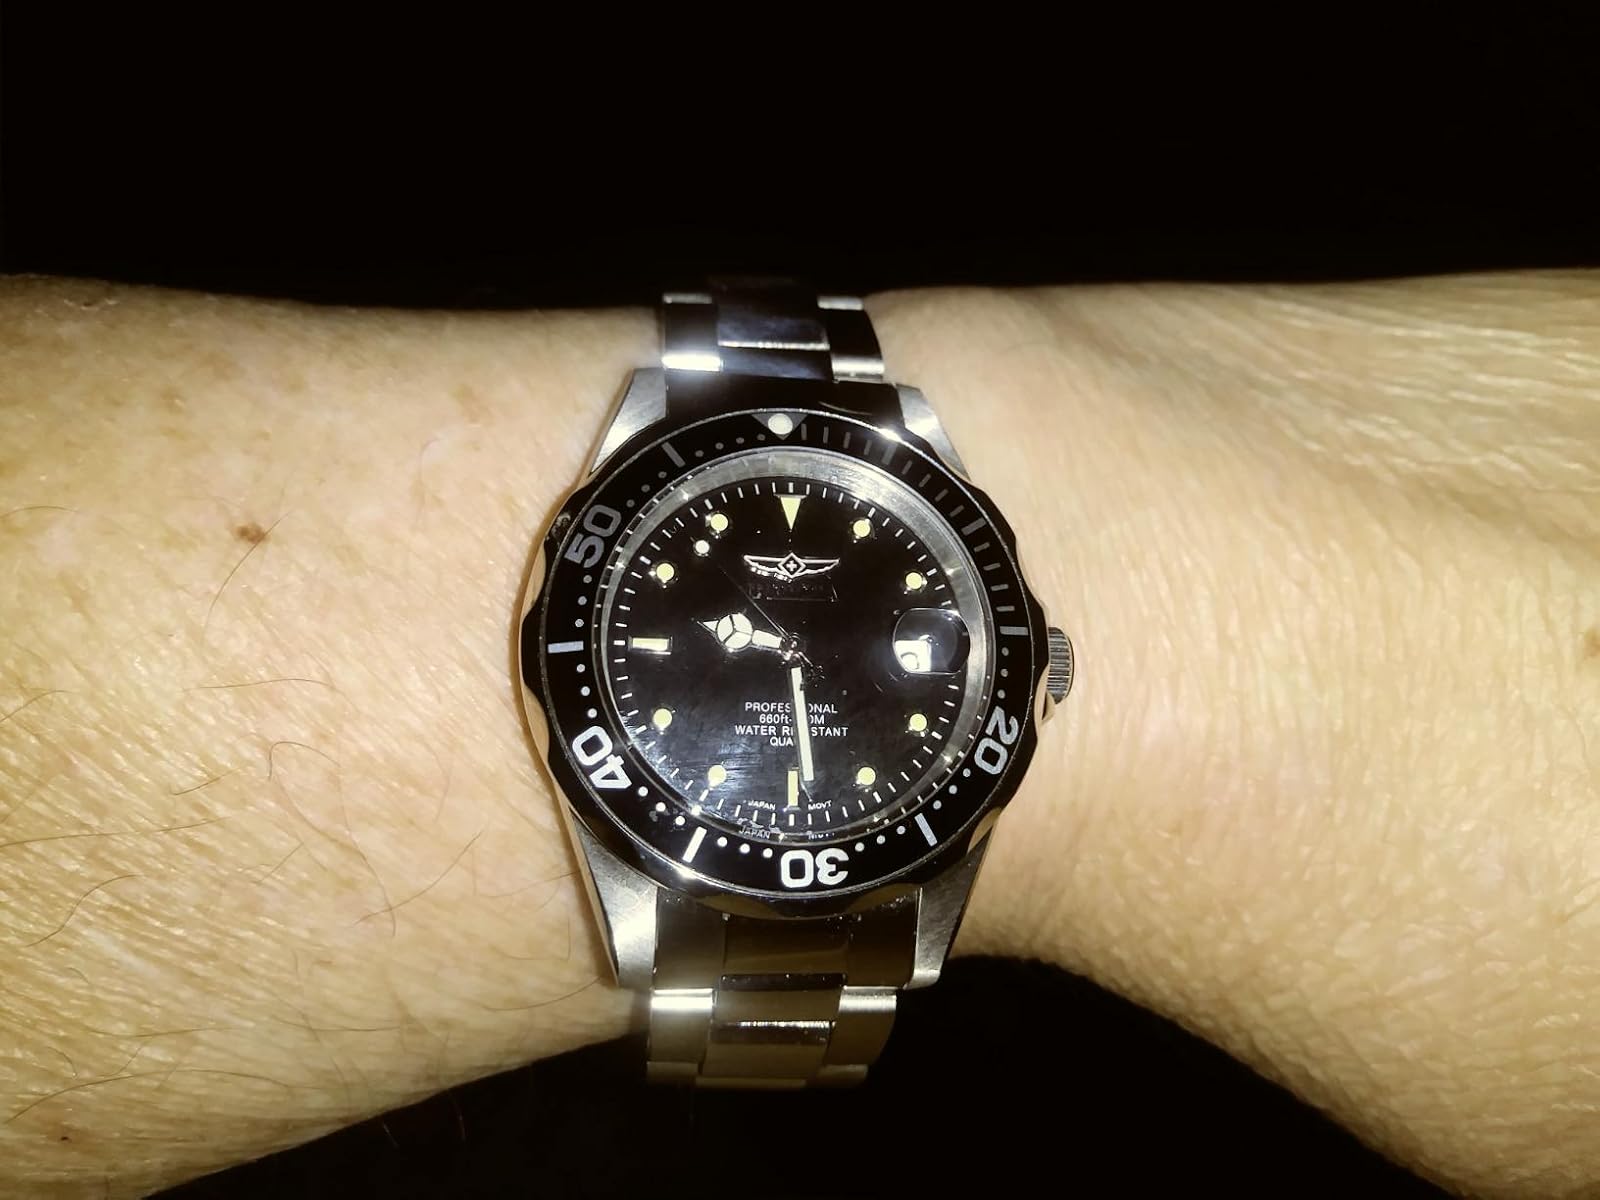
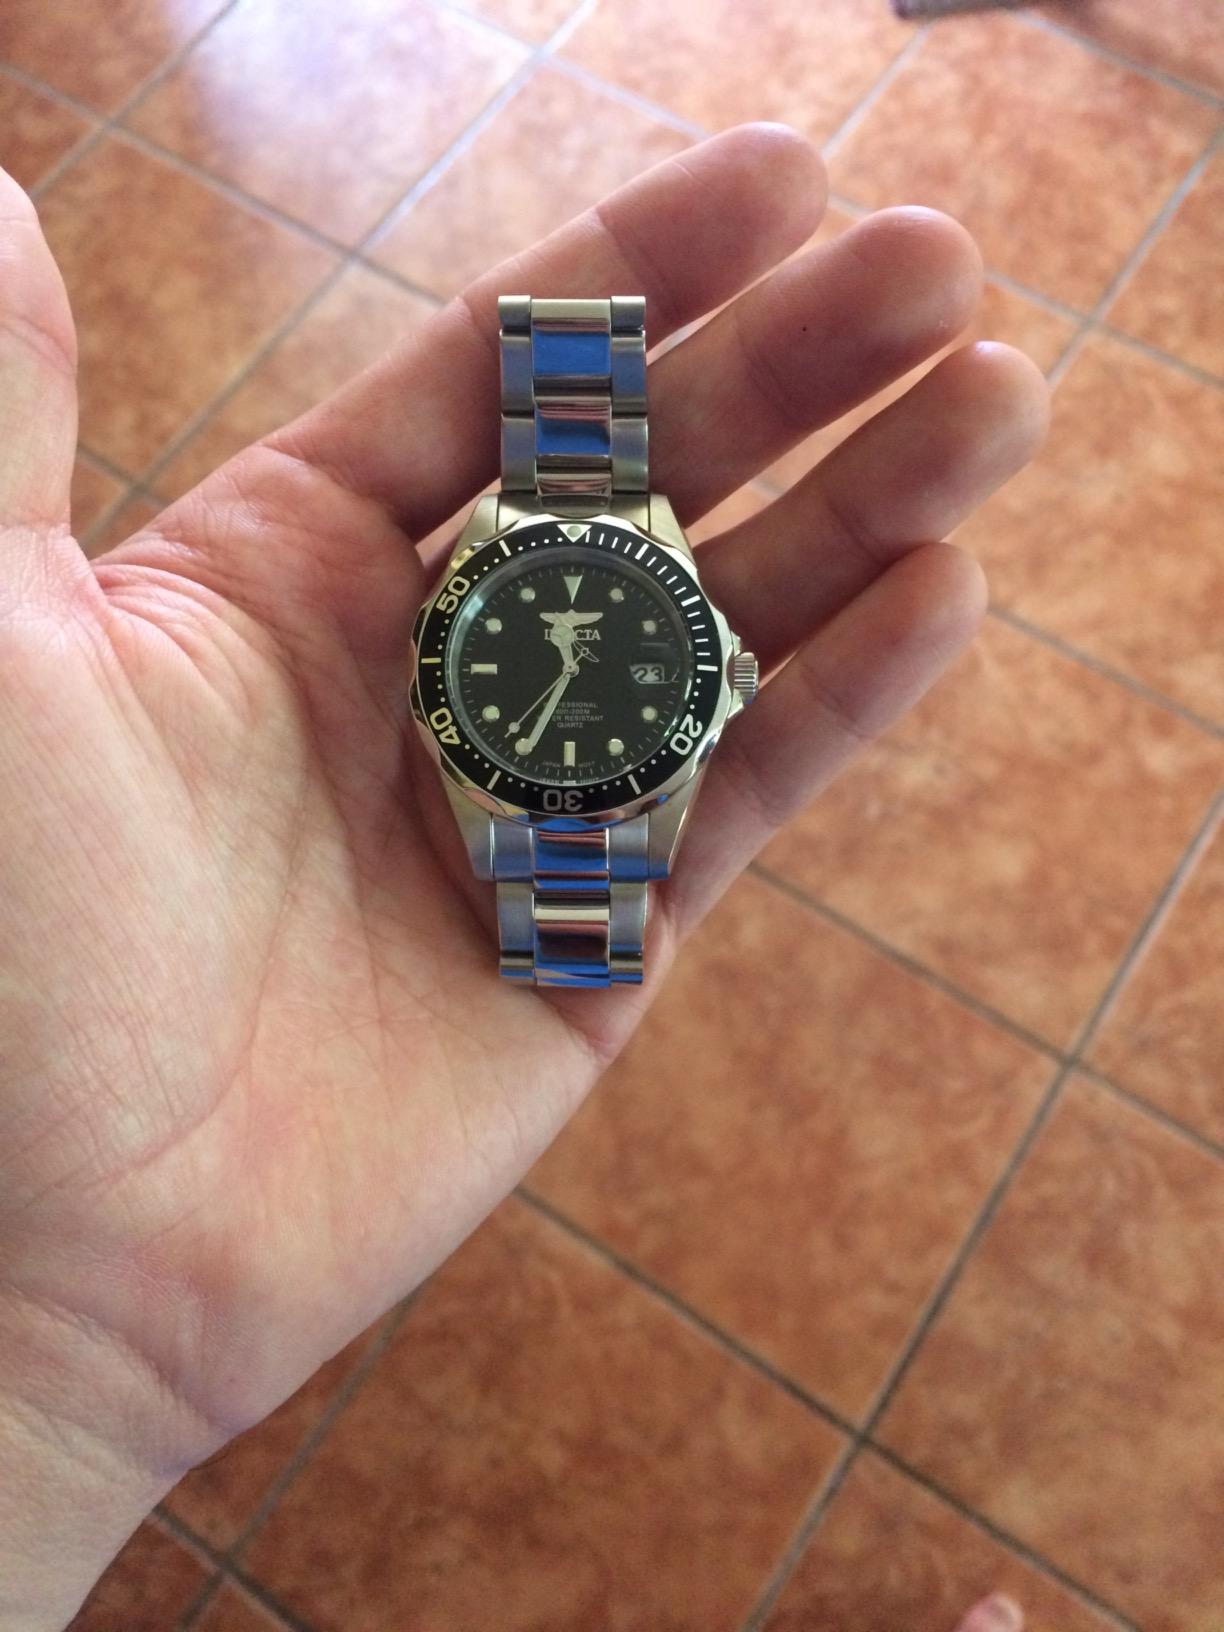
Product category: accessories_watch
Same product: yes